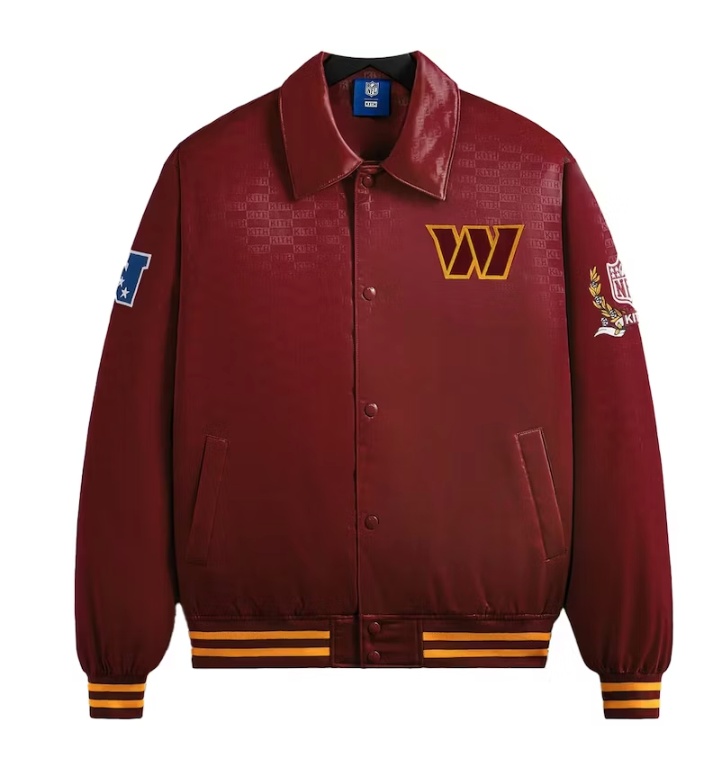
Kith x NFL Commanders Satin Bomber Jacket Prompt
Brand: Kith
Category: Apparel & Accessories > Clothing > Outerwear > Coats & Jackets > Bomber Jackets